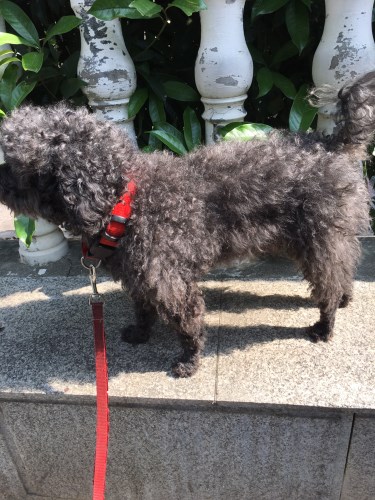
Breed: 7449-n000128-teddy